2nd Uhlan Regiment (Lithuania)

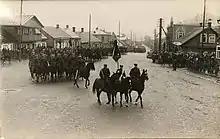
The Uhlan regiment's parade in Alytus' Vilnius Street in 1936

The 2nd Uhlan Regiment, from 1928 known as the 2nd Uhlan Regiment of the Lithuanian Grand Duchess Birutė was founded on 30 October 1920. Its first commander was Colonel . The regiment had four cavalry, one machine gun and one technical squadrons. The regiment was disbanded on 26 October 1940.